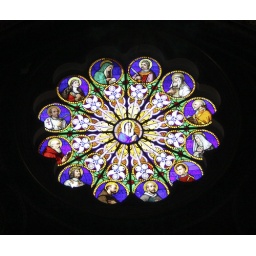
Stained glass window in Santa Maria Sopra Minerva.